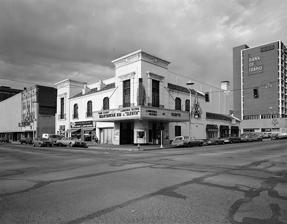
Building: The Egyptian Theatre (Boise, Idaho)
Country: United States of America
Year built: 1927
United States historic place Ada Theater U.S. National Register of Historic Places View of the south and east elevations in the early 1970s Boise Show map of Idaho Boise Show map of the United States Location 700 West Main Street Boise, Idaho Coordinates 43°36′53.99″N 116°12′5.02″W / 43.6149972°N 116.2013944°W / 43.6149972; -116.2013944 Built 1927 ; 98 years ago ( 1927 ) Architect Frederick C. Hummel of Tourtellotte & Hummel NRHP reference No. 74000724 Added to NRHP November 21, 1974 The Egyptian Theatre is a theatre and concert venue in the western United States , located in Boise, Idaho . It has also been known as the Ada Theater (Boise is the seat of Ada County ). Inaugurated after its erection 98 years ago in 1927, it is the oldest theatre in the city. When it opened, the local press wrote that it "embodies the characteristic features of the land of the Nile , from the truncated pyramids which form the great pylons, to the lotus bud pillars with their ornate frescoes." The great lotus pillars flanking the screen are based on those of Karnak . The theatre has been renovated by Conrad Schmitt Studios. History The Egyptian Theatre was designed by Frederick C. Hummel of the architectural firm Tourtellotte & Hummel . The theater's architecture is of the Egyptian revival style, inspired by the newly discovered tomb of King Tut . Over time, the structure underwent various changes. In 1999, it was remodeled once again after the original building. The Egyptian Theater opened in 1927. In 1930 it became the Fox Egyptian Theater and about a year later just the Fox. From 1937 to 1979 it was the Ada Theater, and in 1979 it became the Egyptian again. It was listed on the National Register of Historic Places in 1974. The theater is architecturally significant as one of the few surviving theaters from the grand cinema and movie palace era in Boise. The Bourne Identity , The Bourne Supremacy , and The Bourne Ultimatum film premieres were all hosted at The Egyptian Theatre. Actor Aaron Paul rented out the Egyptian theater in downtown Boise to live stream the 14th episode of Breaking Bad . The Egyptian Theatre is home to performances by Opera Idaho. References